Sidney Leithman

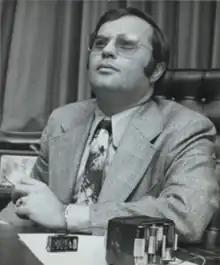
Leithman in 1973

Sidney "Sid" Leithman (14 October 1936 – 13 May 1991) was a Canadian lawyer known for representing numerous reputed organized crime figures in Montreal, Quebec. Leithman was shot dead in a murder that remains unsolved.